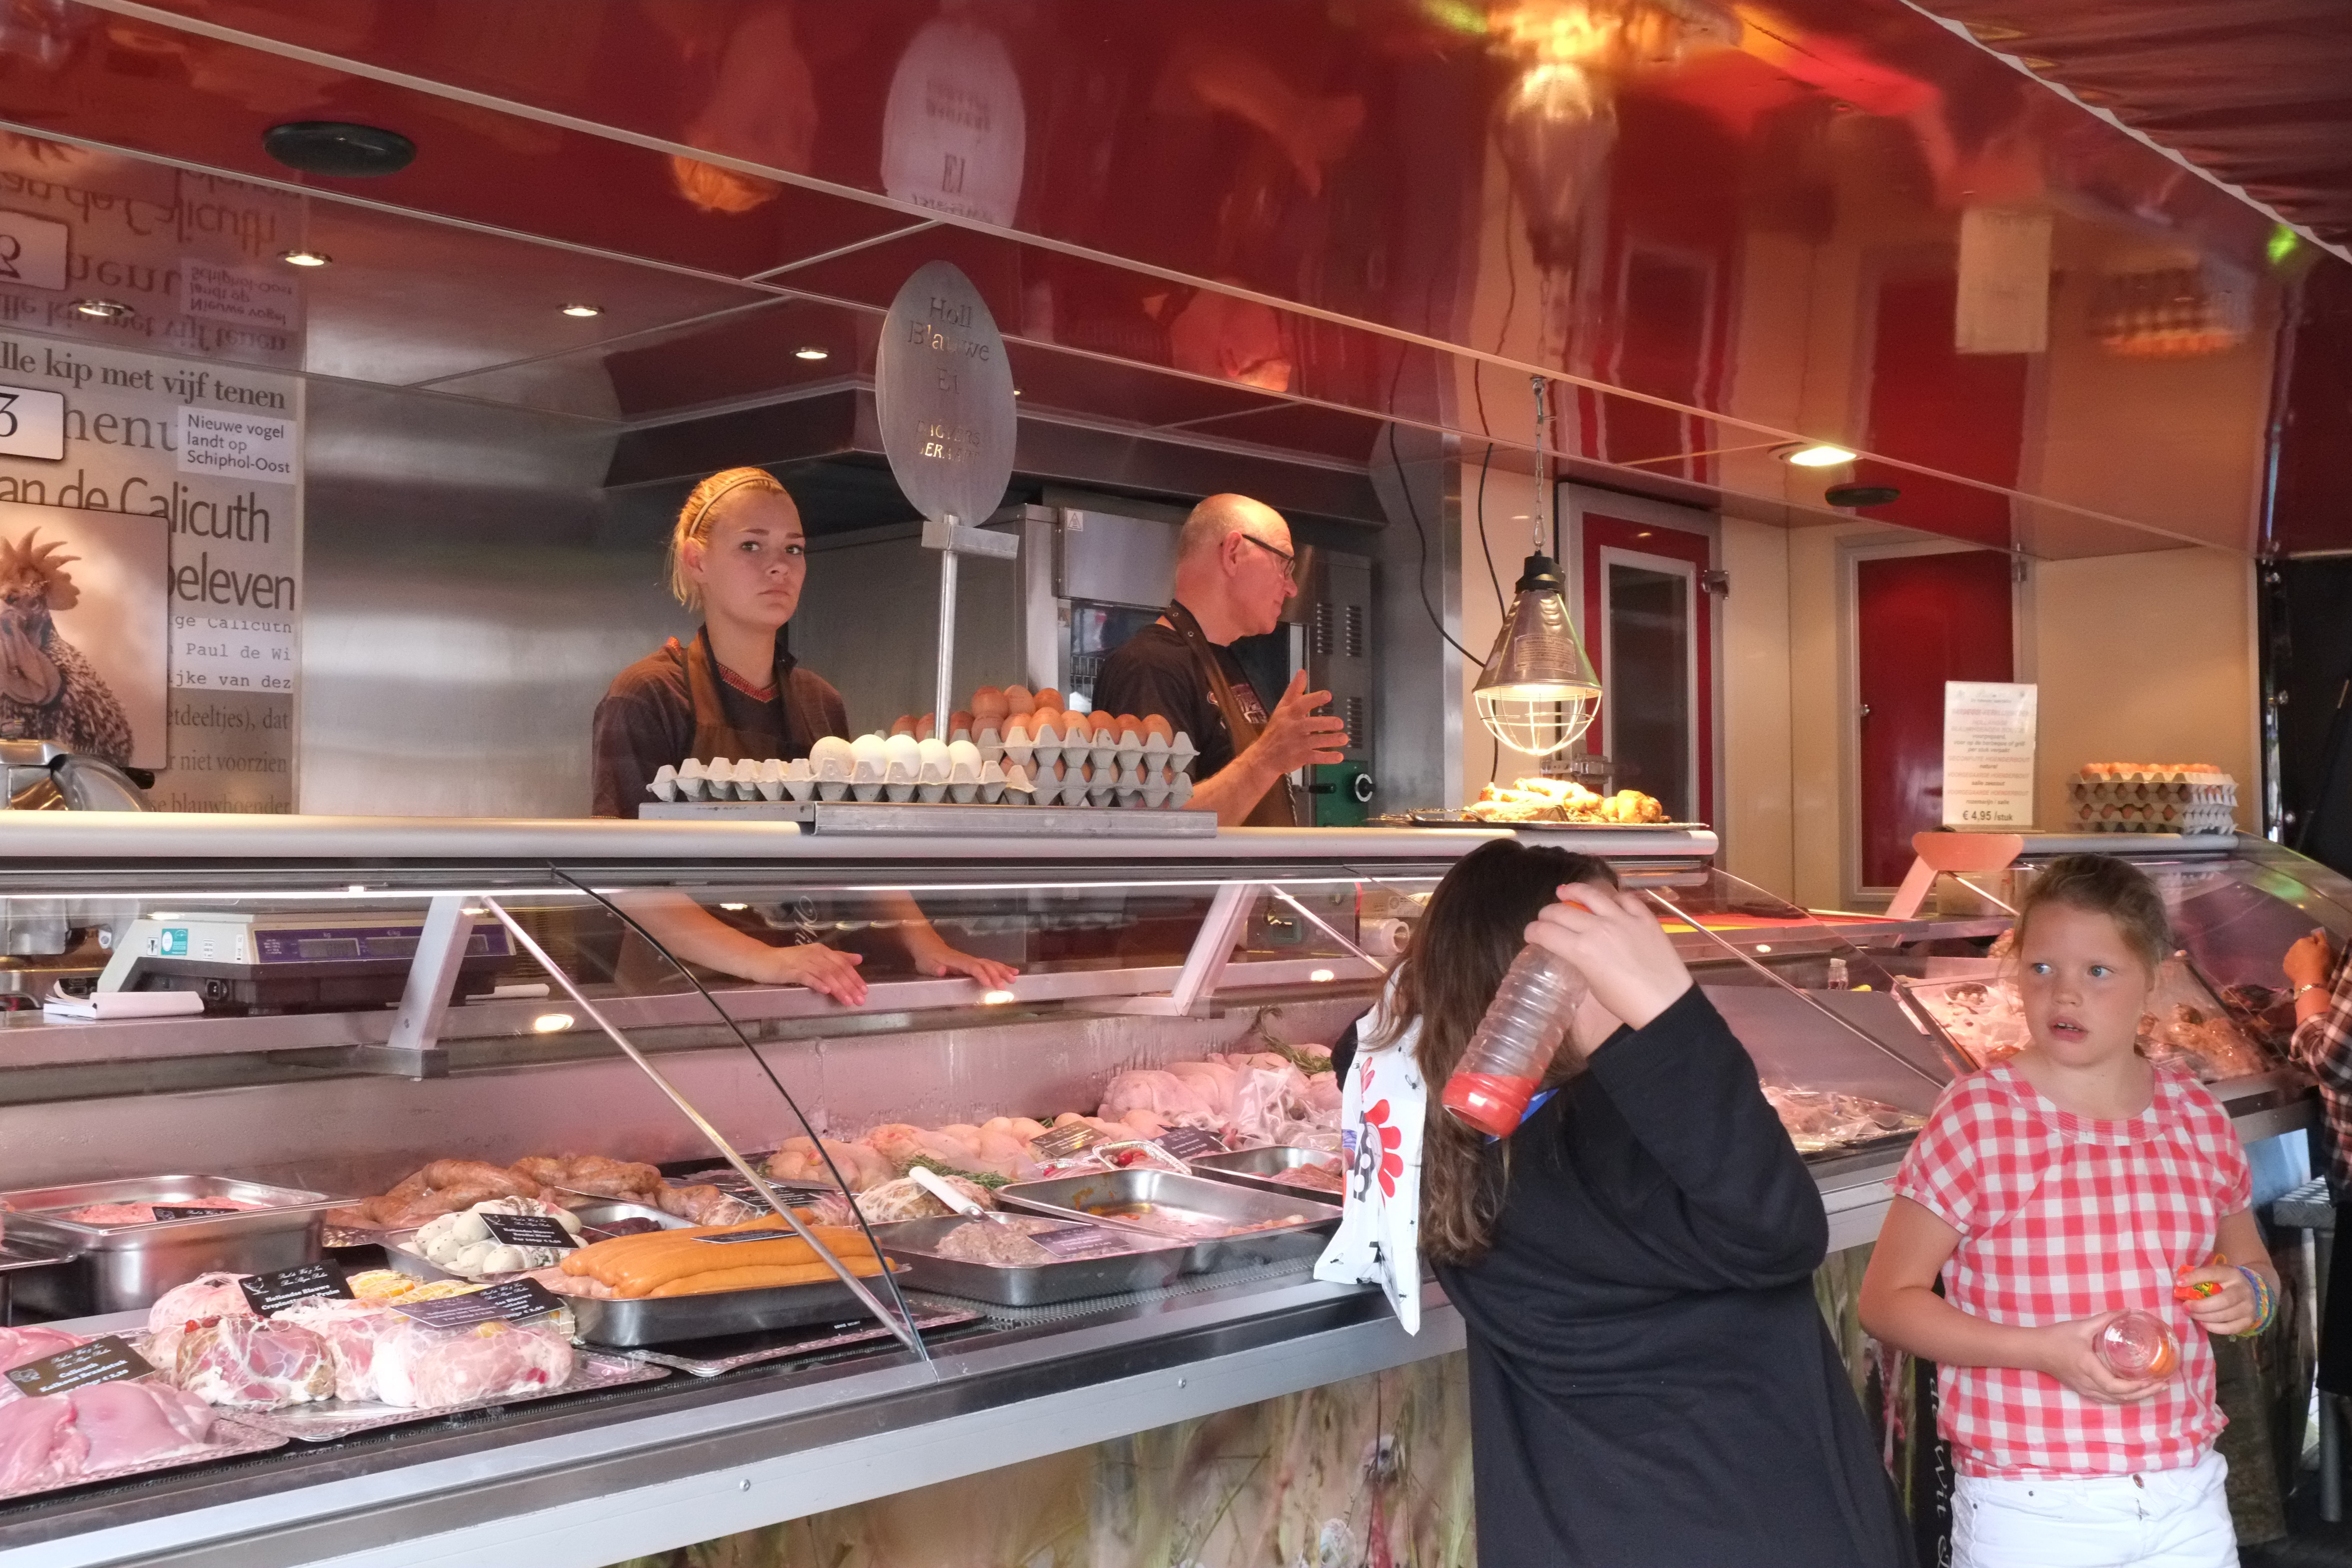
restaurant, urban, travel, fujifilm, dish, meal, food, fast food, cuisine, netherlands, street food, fuji, fujix, fujixe1, haarleem, sense